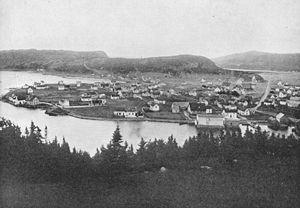
Placentia est une ville de la péninsule d'Avalon dans la province de Terre-Neuve-et-Labrador au Canada, regroupant les communes de Jerseyside, Freshwater, Dunville et Placentia. Le recensement de 2006 y dénombre 3 898 habitants, 11,9 % de moins qu'en 2001. La ville fut fondée par les colons français sous le nom de Plaisance au milieu du XVIIᵉ siècle.
Ceci est une liste des forts de la Nouvelle-France. Pour faciliter l'accès, les forts sont